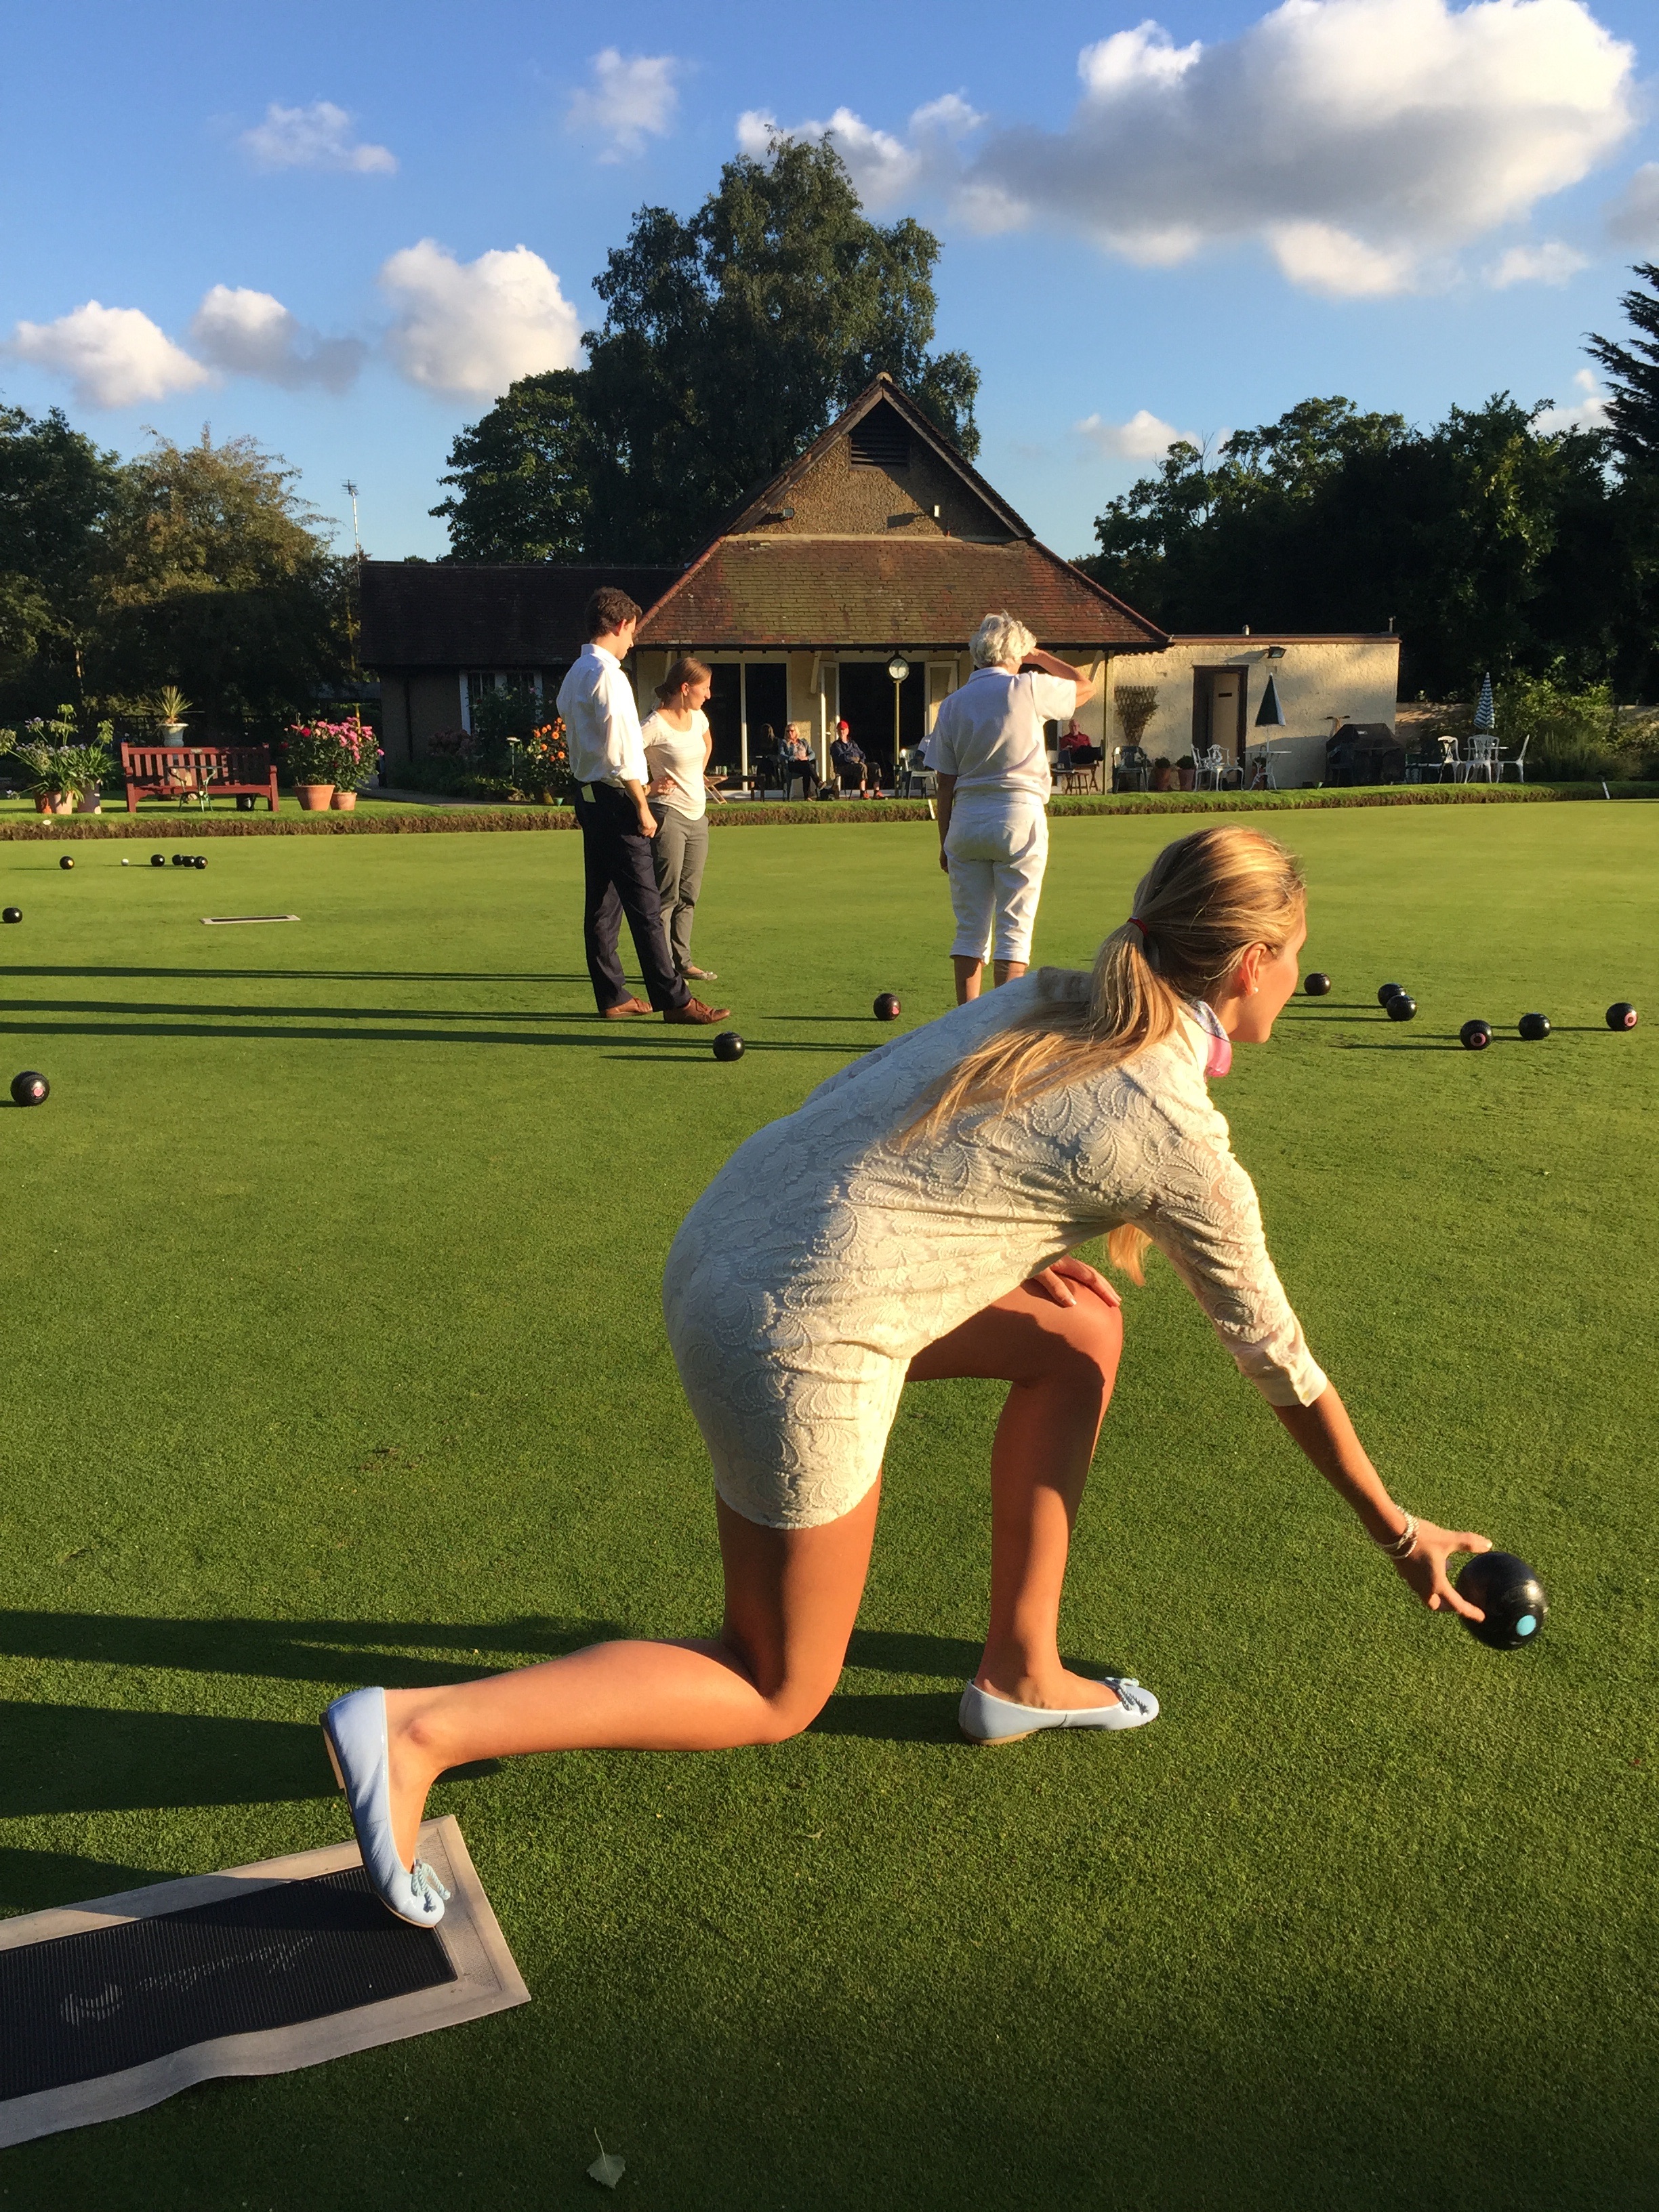
grass, structure, lawn, recreation, golf, sports, tournament, ball game, outdoor recreation, sport venue